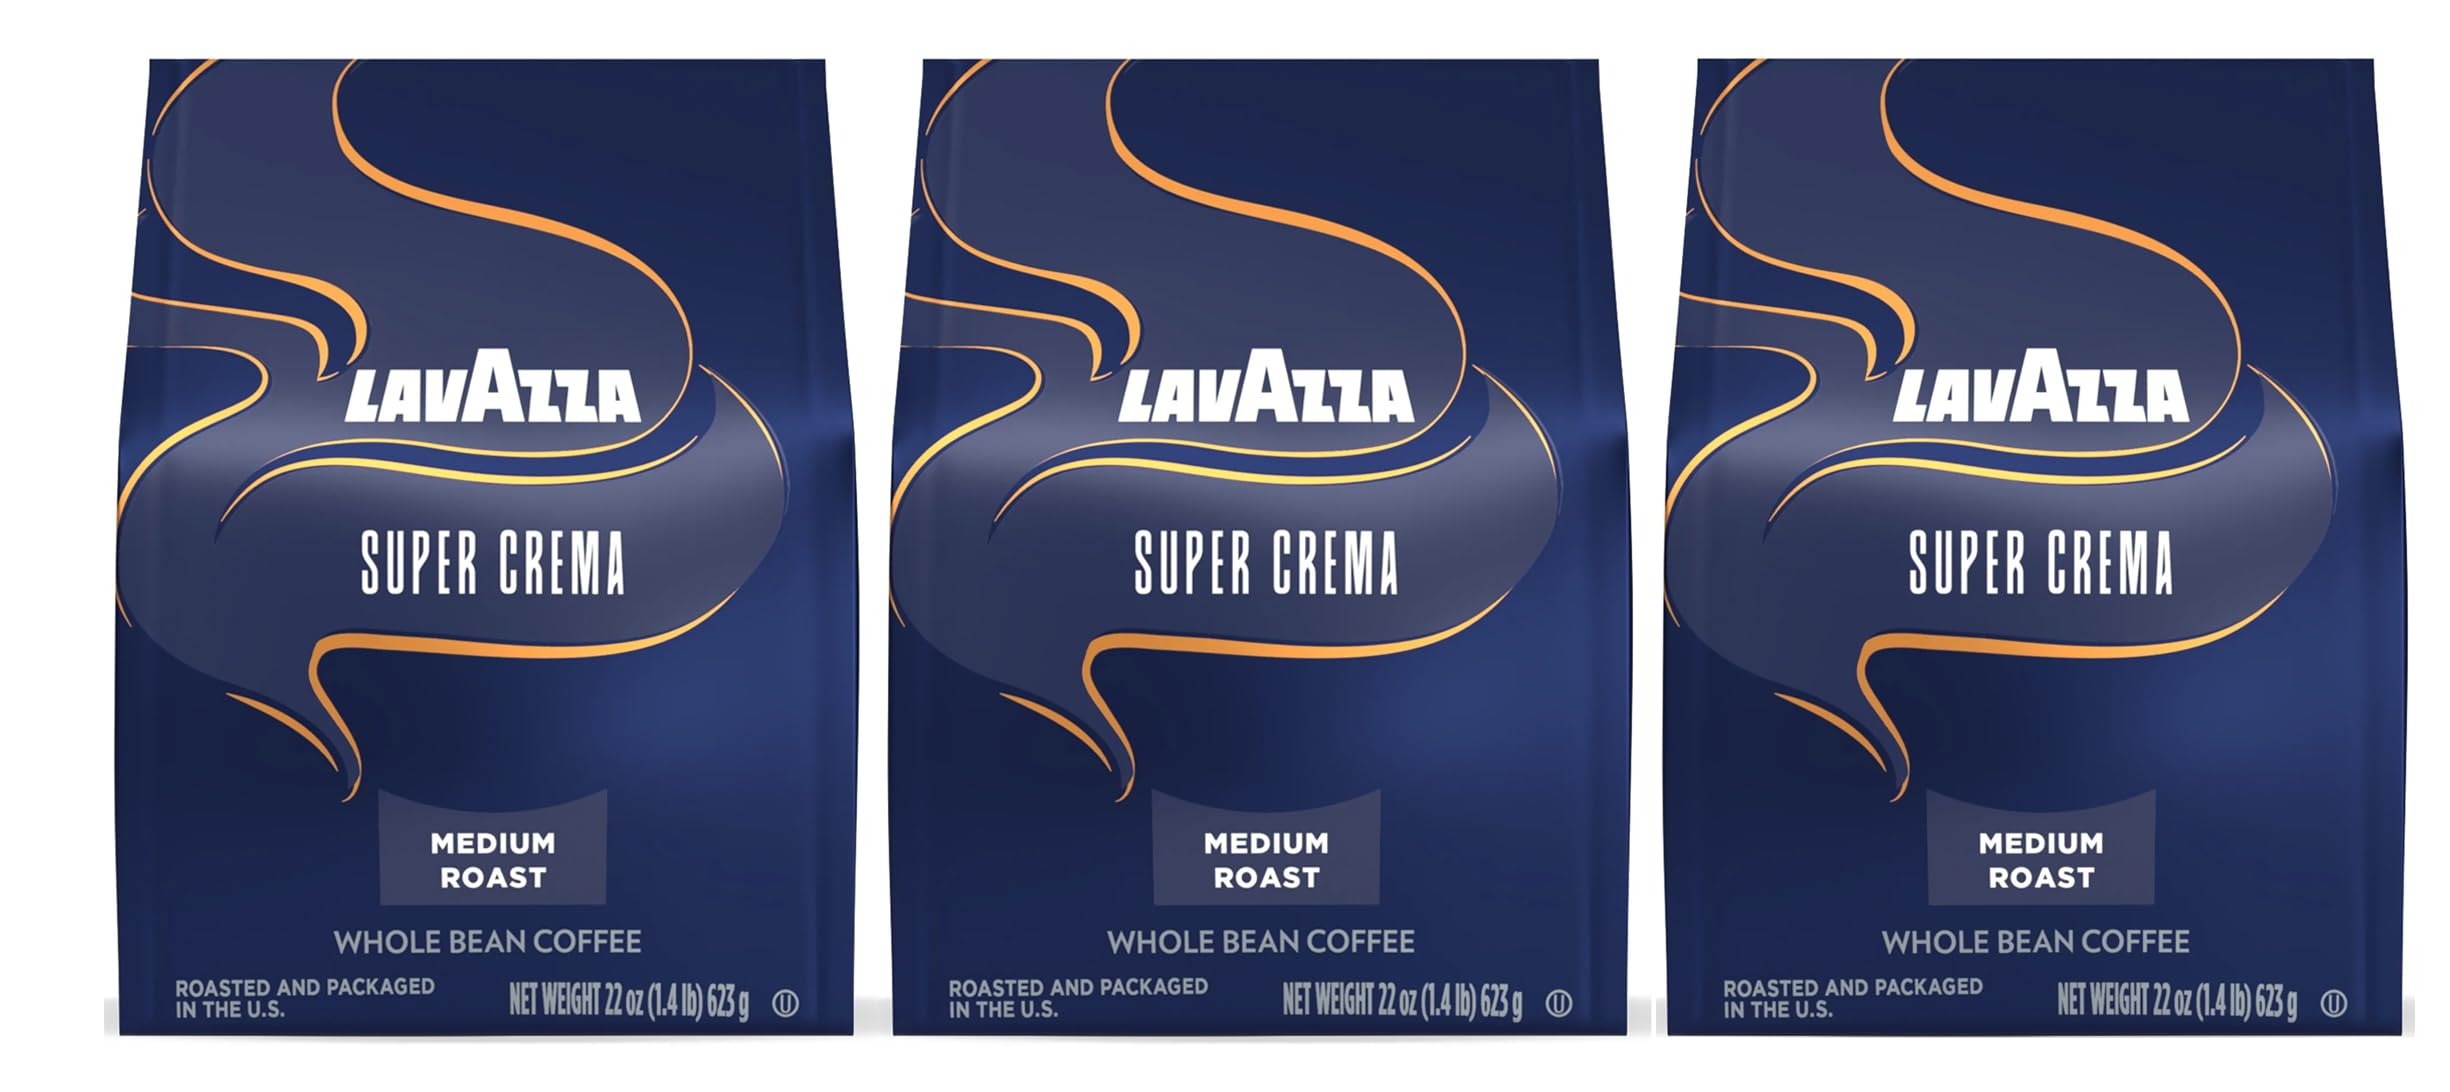
Item Name: Lavazza Super Crema Whole Bean Coffee, Medium Espresso Roast, Arabica and Robusta Blend, 22 oz Bag (Pack of 3)
Bullet Point 1: SUPER CREMA: A 22 oz whole bean coffee bag ideal for espresso preparation.
Bullet Point 2: INTENSITY AND ROAST: This full-bodied medium roast offers a bold and creamy finish.
Bullet Point 3: BLEND: Made from Arabica and Robusta beans, this naturally caffeinated blend is sourced from 15 coffee-growing countries around the world.
Bullet Point 4: PREPARATION: Ideal for espresso preparation.
Product Description: Pack of Three: Lavazza Super Crema 22 Oz Whole Bean Coffee Total: 66 Oz
Value: 44.0
Unit: Ounce

Price: 51